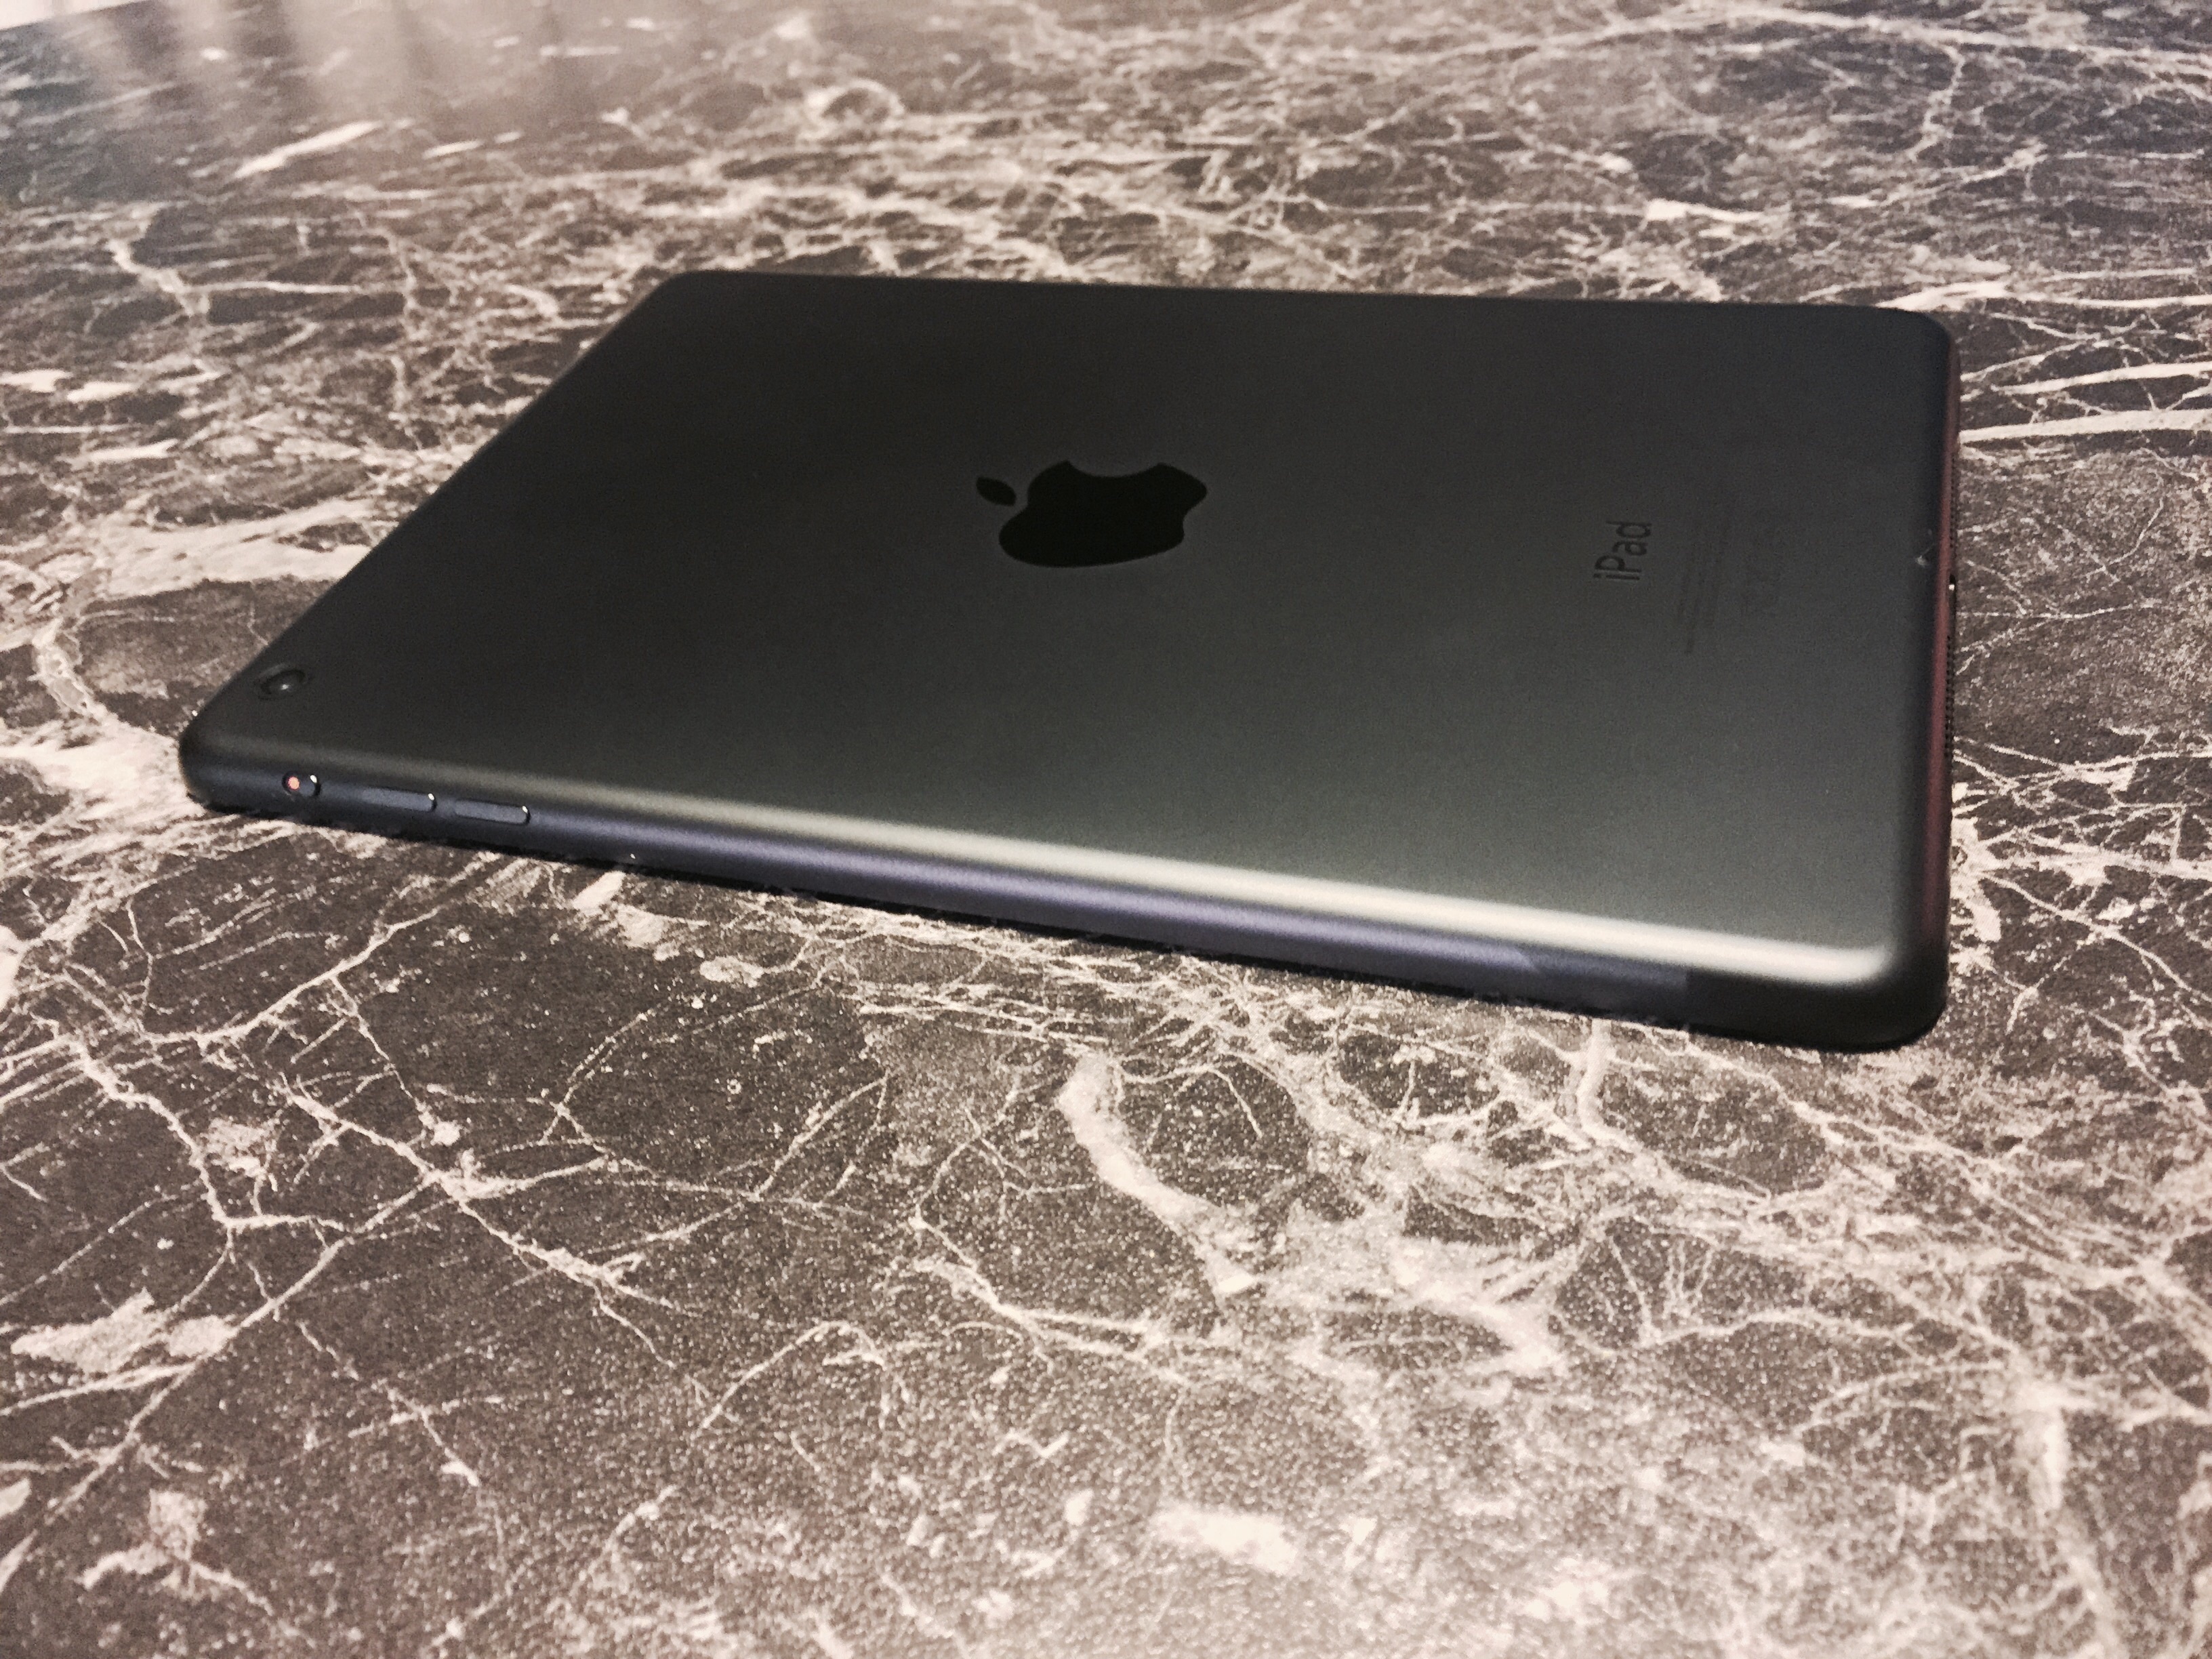
laptop, apple, table, ipad, technology, floor, furniture, rectangle, ios, flooring, netbook, electronic device